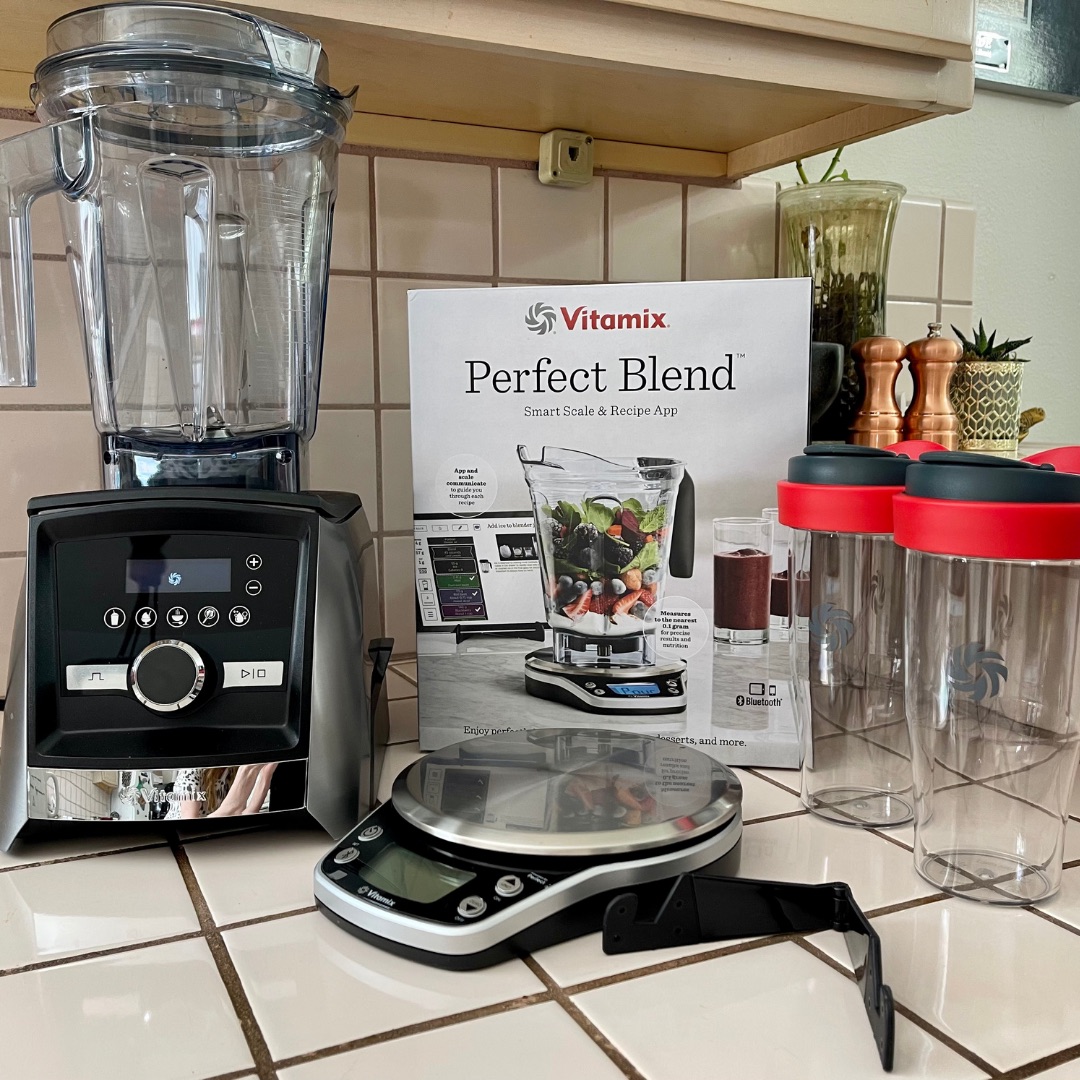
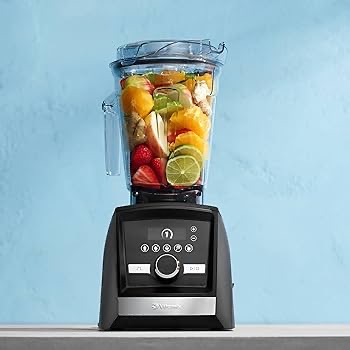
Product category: items_blender
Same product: yes